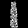
Label: Dress